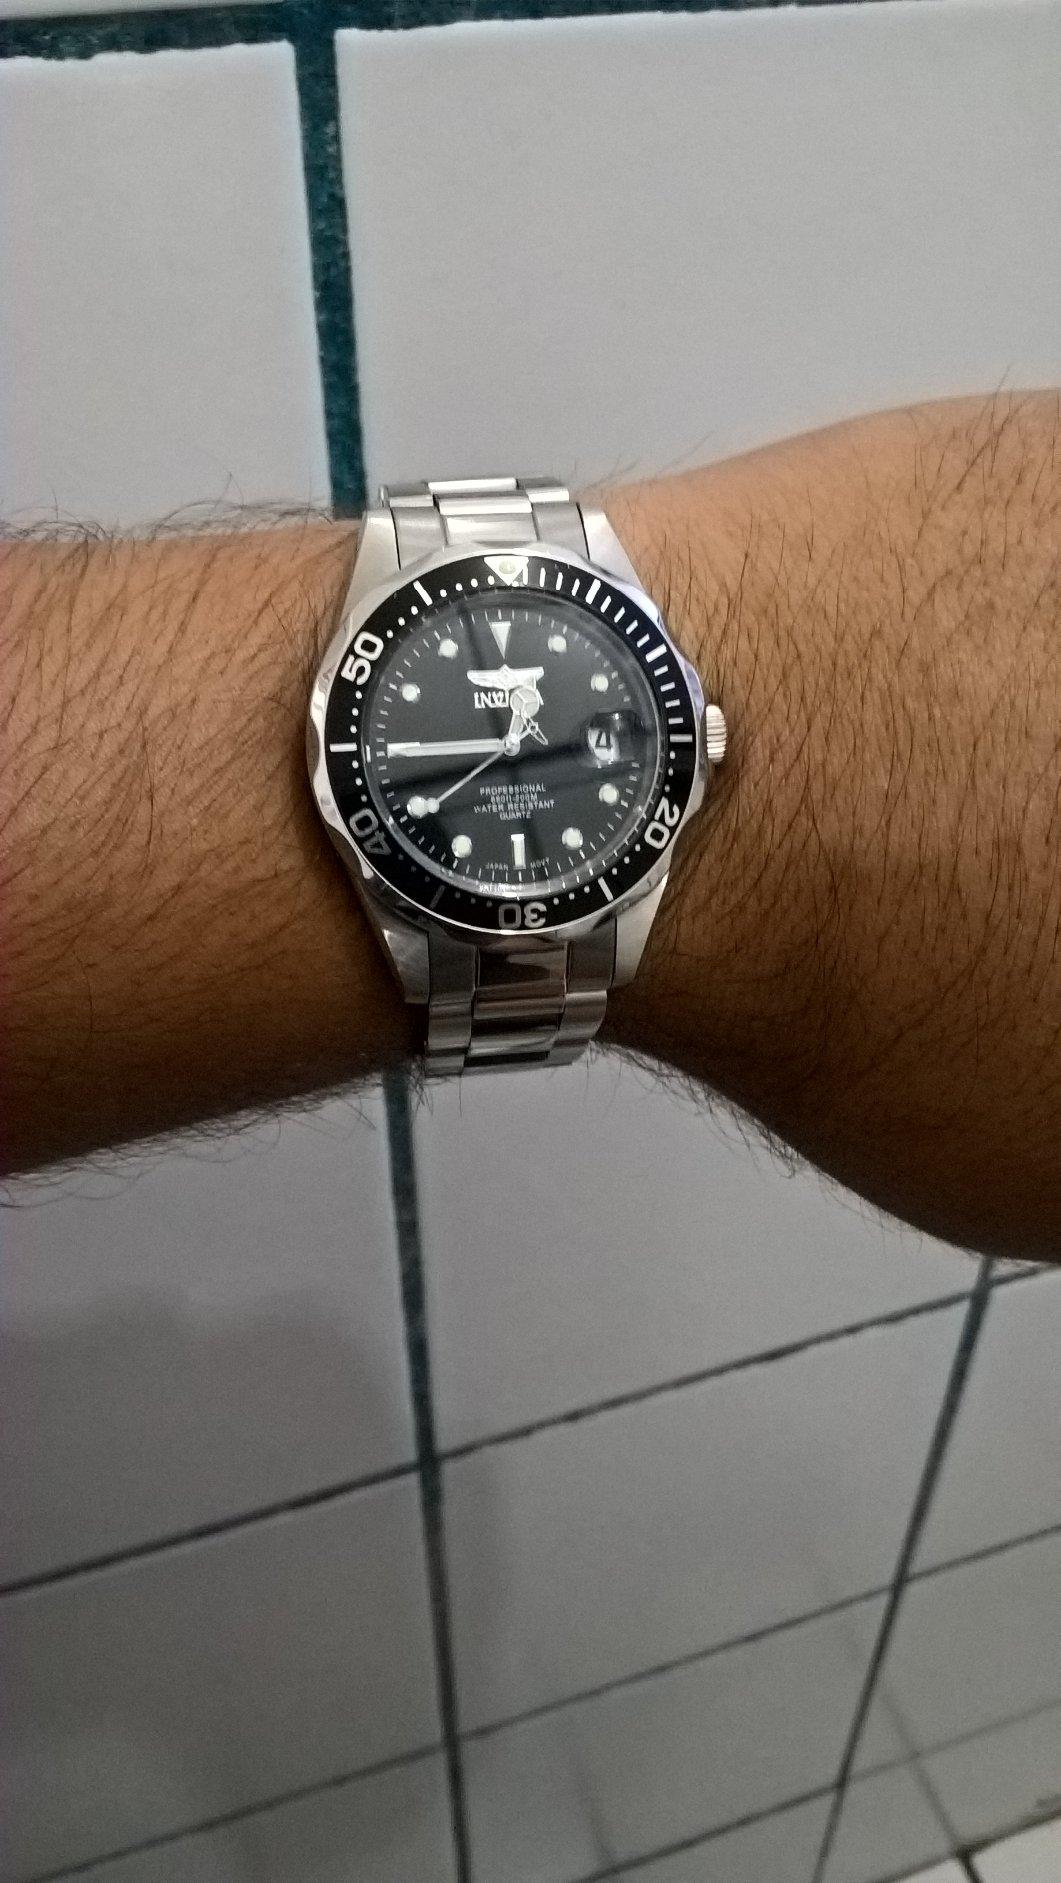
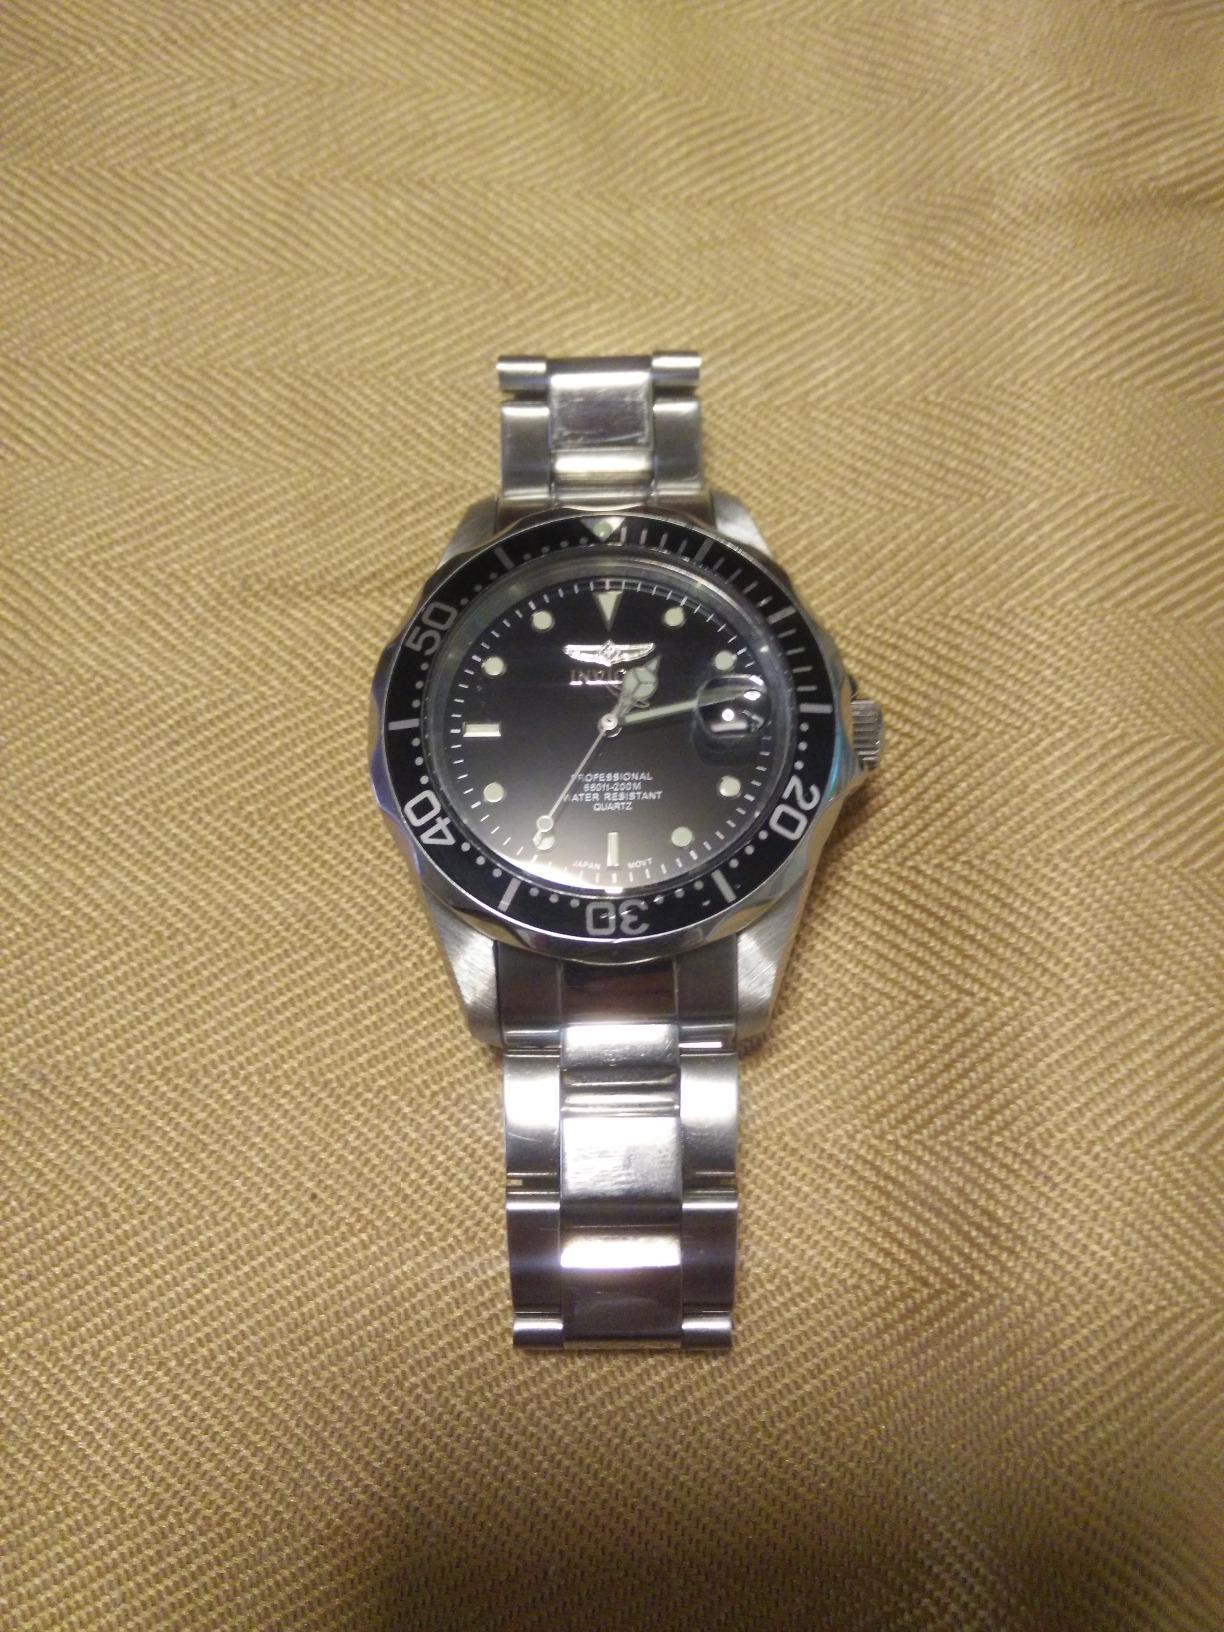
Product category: accessories_watch
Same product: yes